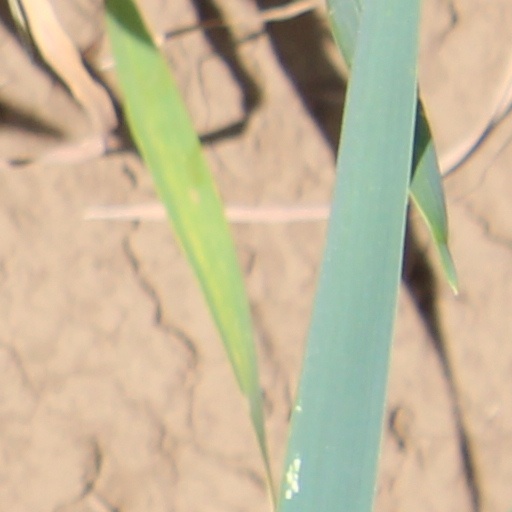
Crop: wheat